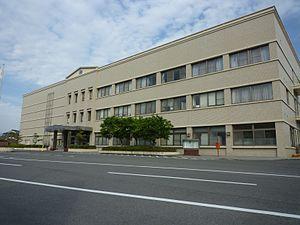
Wake est un bourg du district de Wake, dans la préfecture d'Okayama, au Japon.